Bailiff of Guernsey

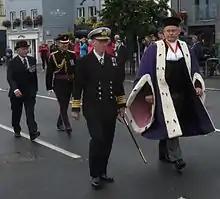
(former Bailiff) Richard Collas (right) attending the Queen's birthday parade 2016 in St. Peter Port, Guernsey in his formal robes

From the start of the 19th century a Bailiff has always been a Guernsey qualified lawyer, which means qualifying in both English law and then obtaining a "Certificat d’Etudes Juridiques Françaises et Normandes" from Caen University before being invited to the Bar in Guernsey. More recently the proposed Bailiff now normally serves as H.M. Procureur and/or as Deputy Bailiff before assuming the duty of Bailiff.